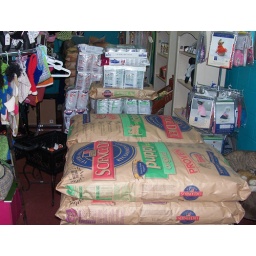
The dog and puppy food comes in 50 pound bags. Photo taken February 29, 2008.